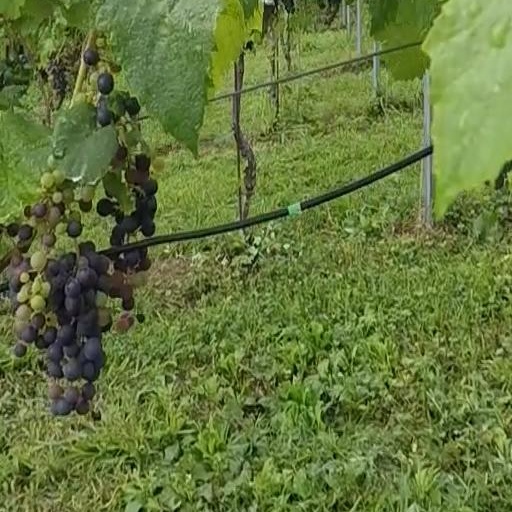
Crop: grape